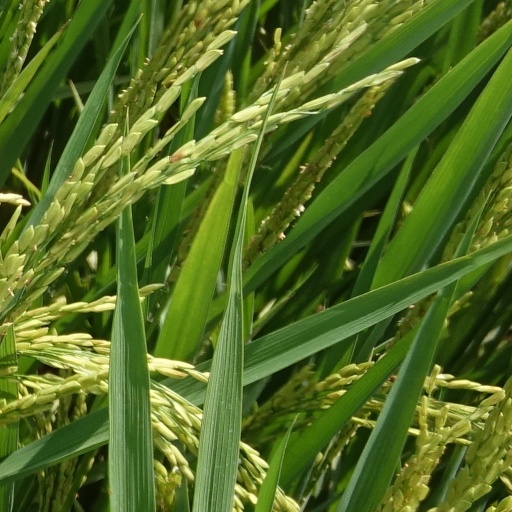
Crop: rice